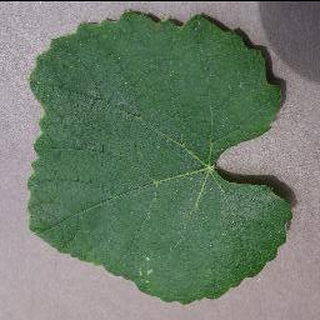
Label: healthy_grape